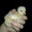
Label: bird